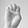
ASL letter: E